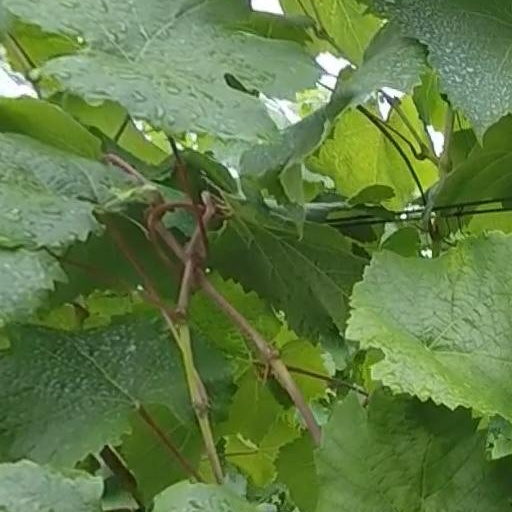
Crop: grape